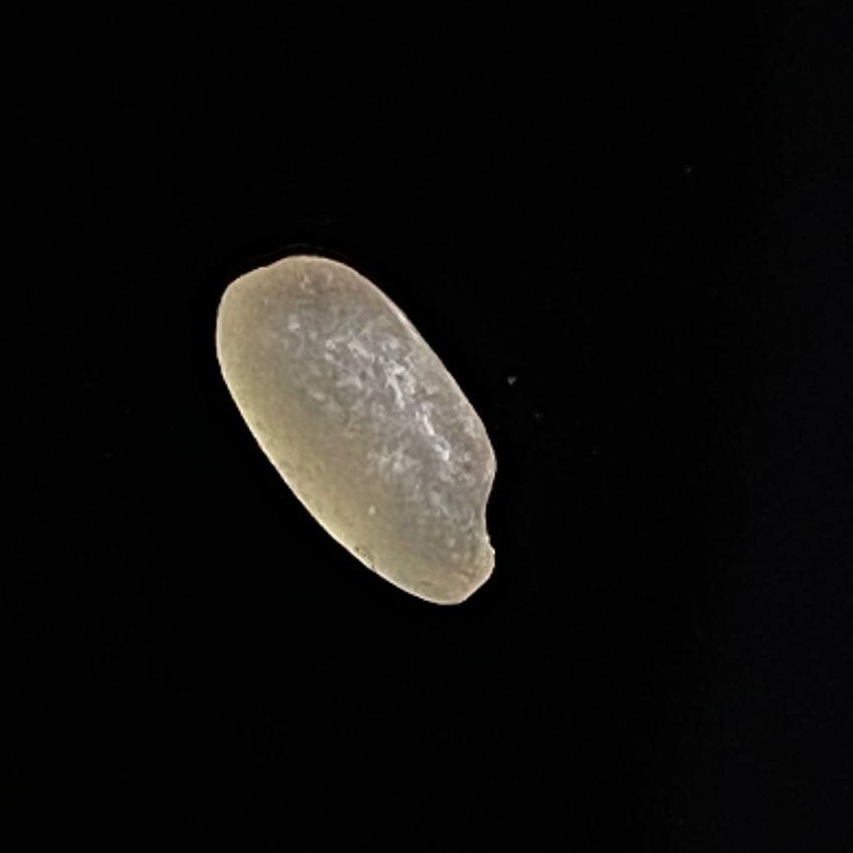
Rice variety: Gutisharna